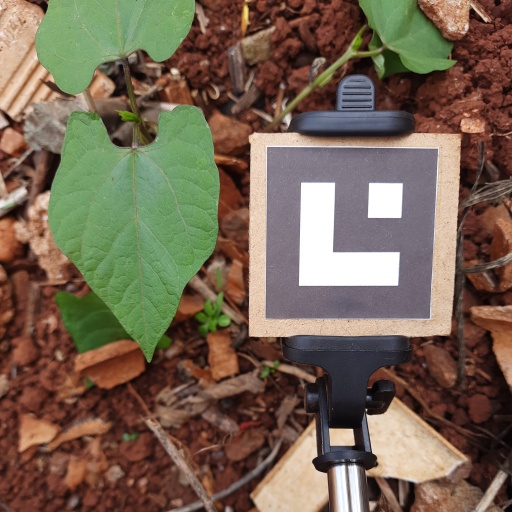
Observations: flat surface, no eating holes, under shade